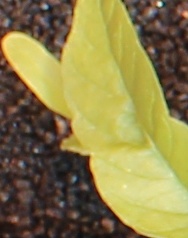
Label: Sugar beet